Pumpable ice technology

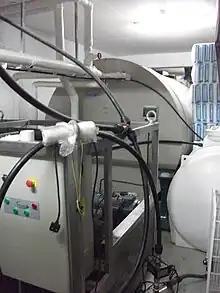
Pumpable ice maker and storage tank installed in a basement of Cyprus Olimpic supermarket

A pumpable-ice-based Thermal Energy Storage System (TESS) can be used in centralized water-cooled air-conditioning systems in order to eliminate peak demand loads at critical times. This reduces the operating costs of buildings, the need for new power plants and modern transmission lines, power plant energy consumption and pollution, and greenhouse gas emissions. The idea is to make and accumulate pumpable ice during off-peak electricity hours with the lowest kWh tariff. The stored pumpable ice is used during middle- or high-tariff hours to cool the equipment or air supplied to the buildings. The return on investments (ROI) takes 2–4 years. In comparison with static and dynamic ice storage systems, the overall heat transfer coefficient (OHTC) during the production of pumpable ice is more than tens or hundreds of times higher (more efficient) than the same coefficient for the above-mentioned TESS types. This is explained by the presence of many different kinds of thermal resistances between the boiling refrigerant at the evaporator and water/ice in the storage tanks of static and dynamic ice storage systems. The high OHTC value pumpable-ice-technology-based TESS means a decrease in component volume, an increase in the maximum achievable concentration of ice in the volume of a storage tank, and ultimately a decrease in the price of equipment. TESS based on pumpable ice technology have been installed in Japan, Korea, US, UK and Saudi Arabia.